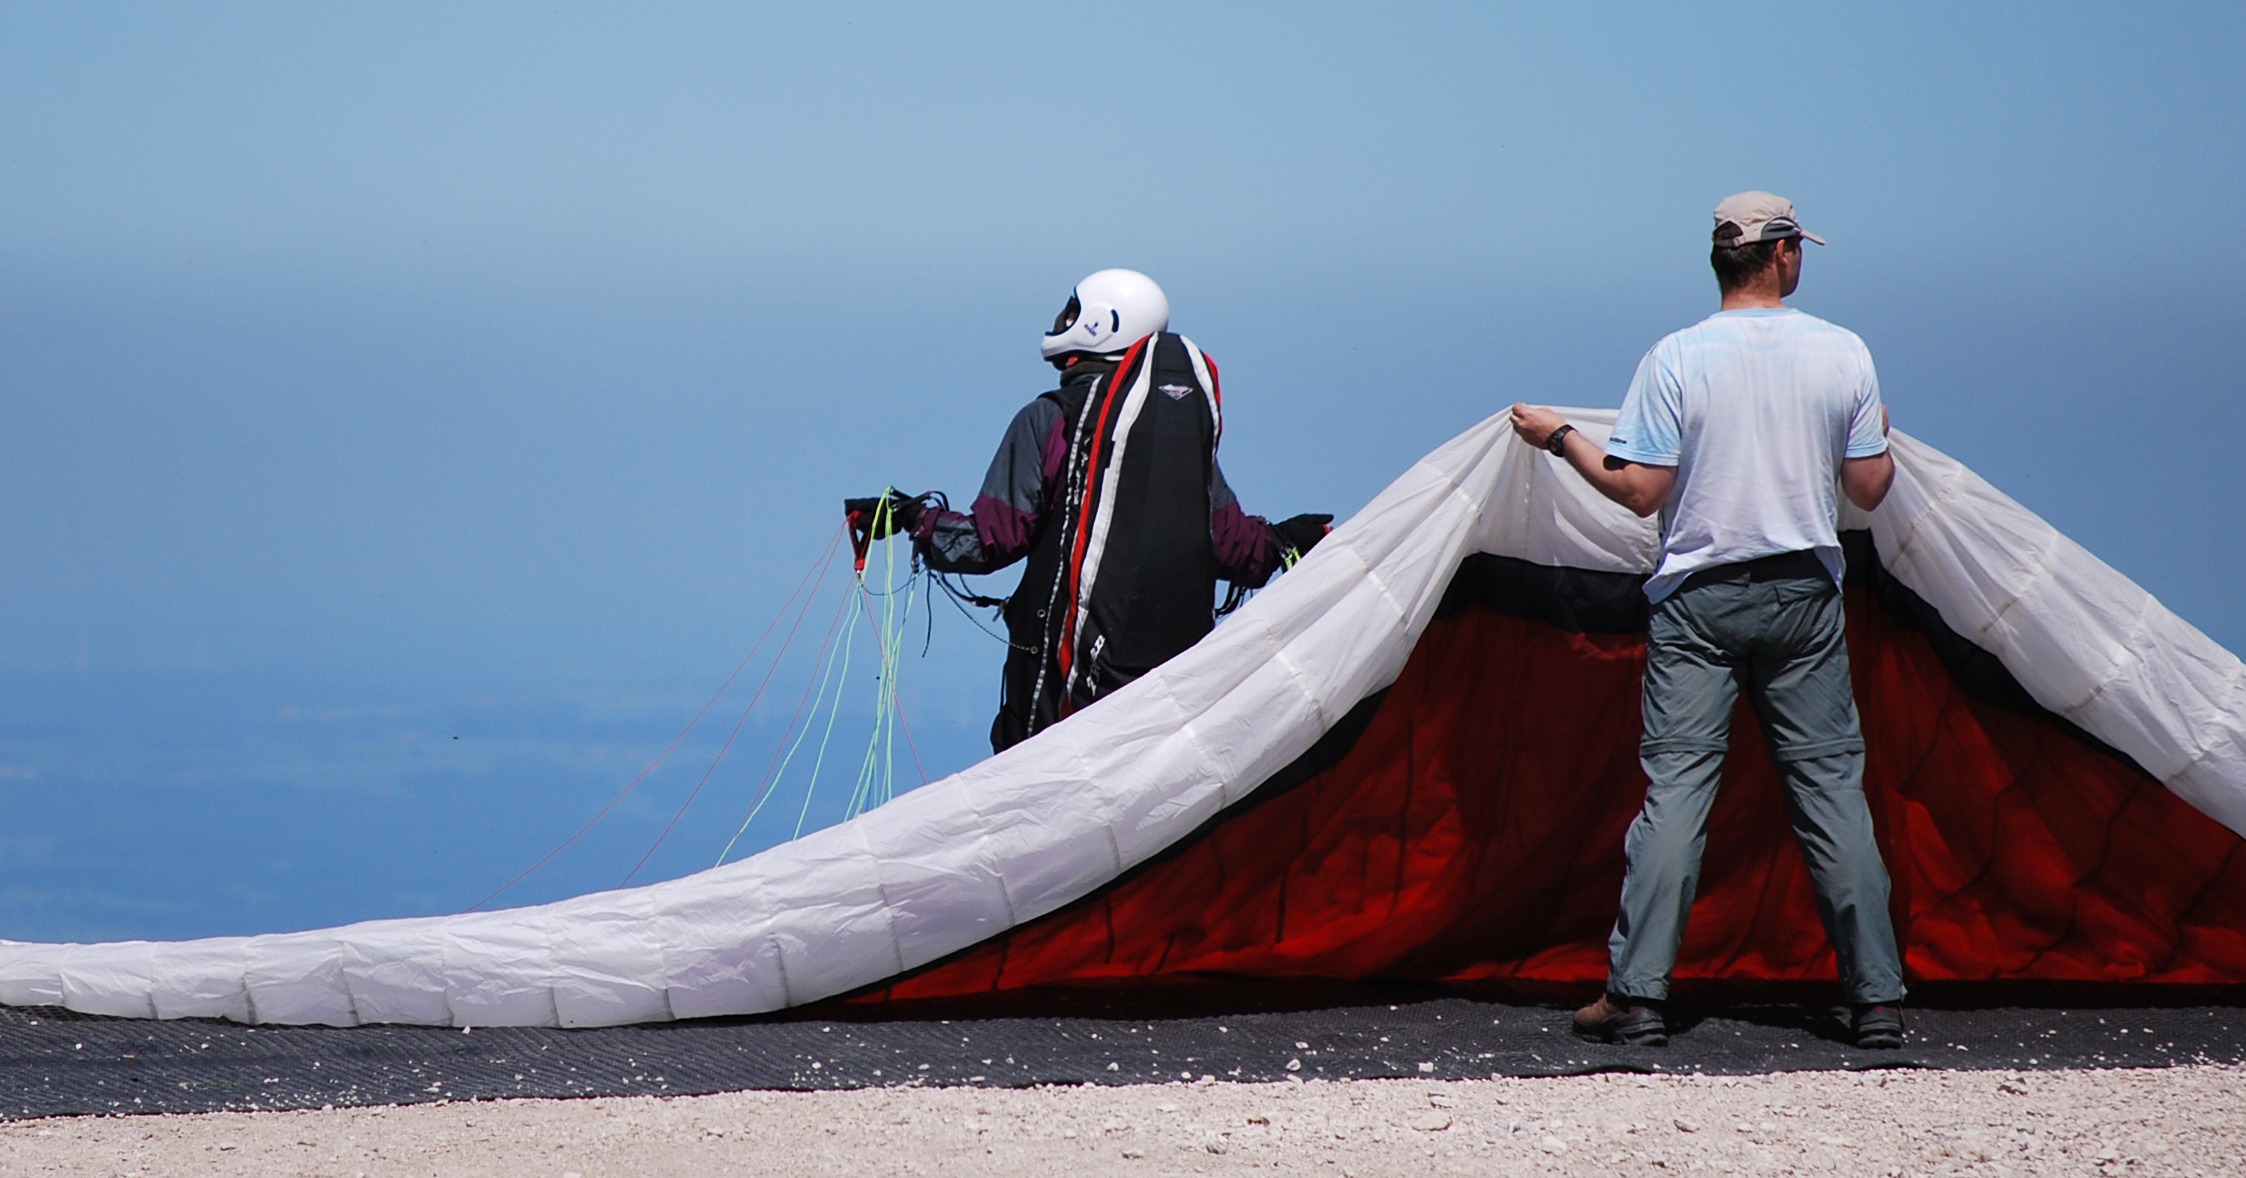
white, extreme sport, paragliding, paraglider, start, hang gliding